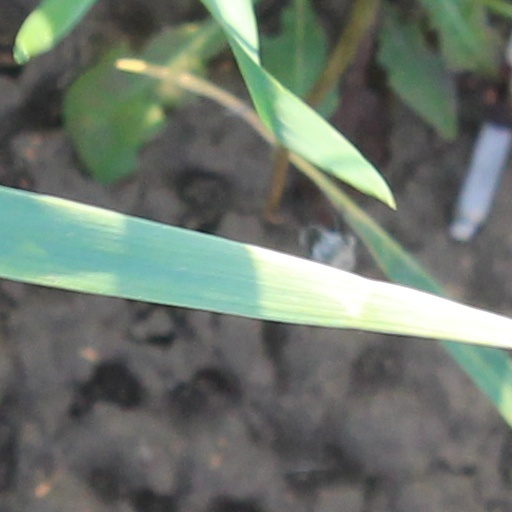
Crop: wheat